Véronique Laury

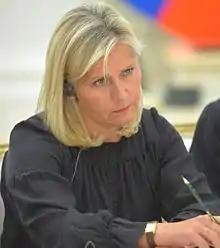

Véronique Laury (born 29 June 1965) is a French businesswoman who was chief executive officer (CEO) of Kingfisher, a UK based retail group, from February 2015 to September 2019.